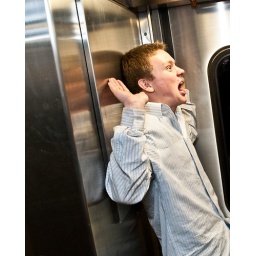
The kid in the blue striped shirt goes to Tulane University and was heading home to Matawan.